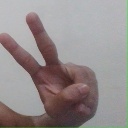
अक्षर: ऐ